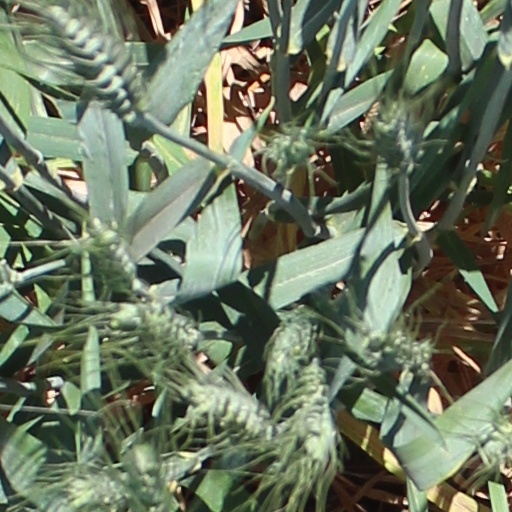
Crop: wheat